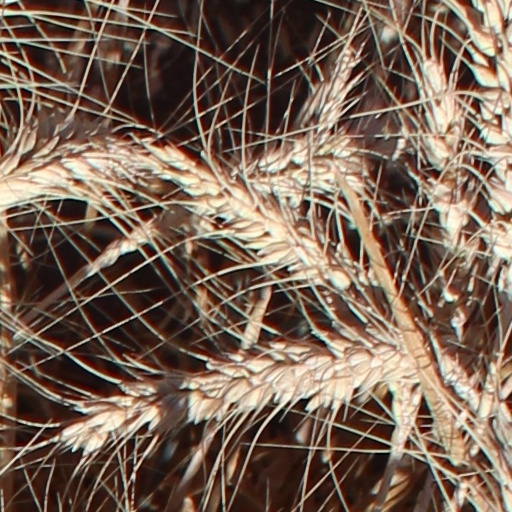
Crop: wheat